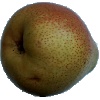
Label: Pear Forelle 1